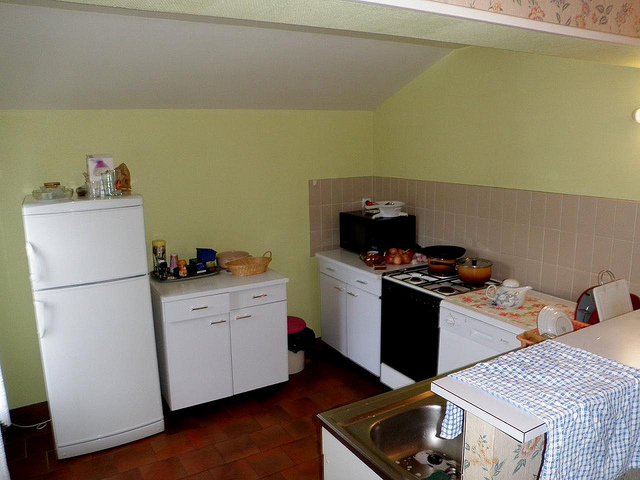
user: Given an image and a question. Answer the question in a short answer. Question: What shape is fridge? Short Answer:
assistant: rectangle